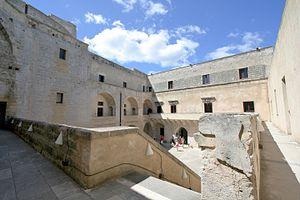
Le château d'Otrante est un château qui se trouve à Otrante dans la province de Lecce et dont l'origine remonte au XIᵉ siècle.